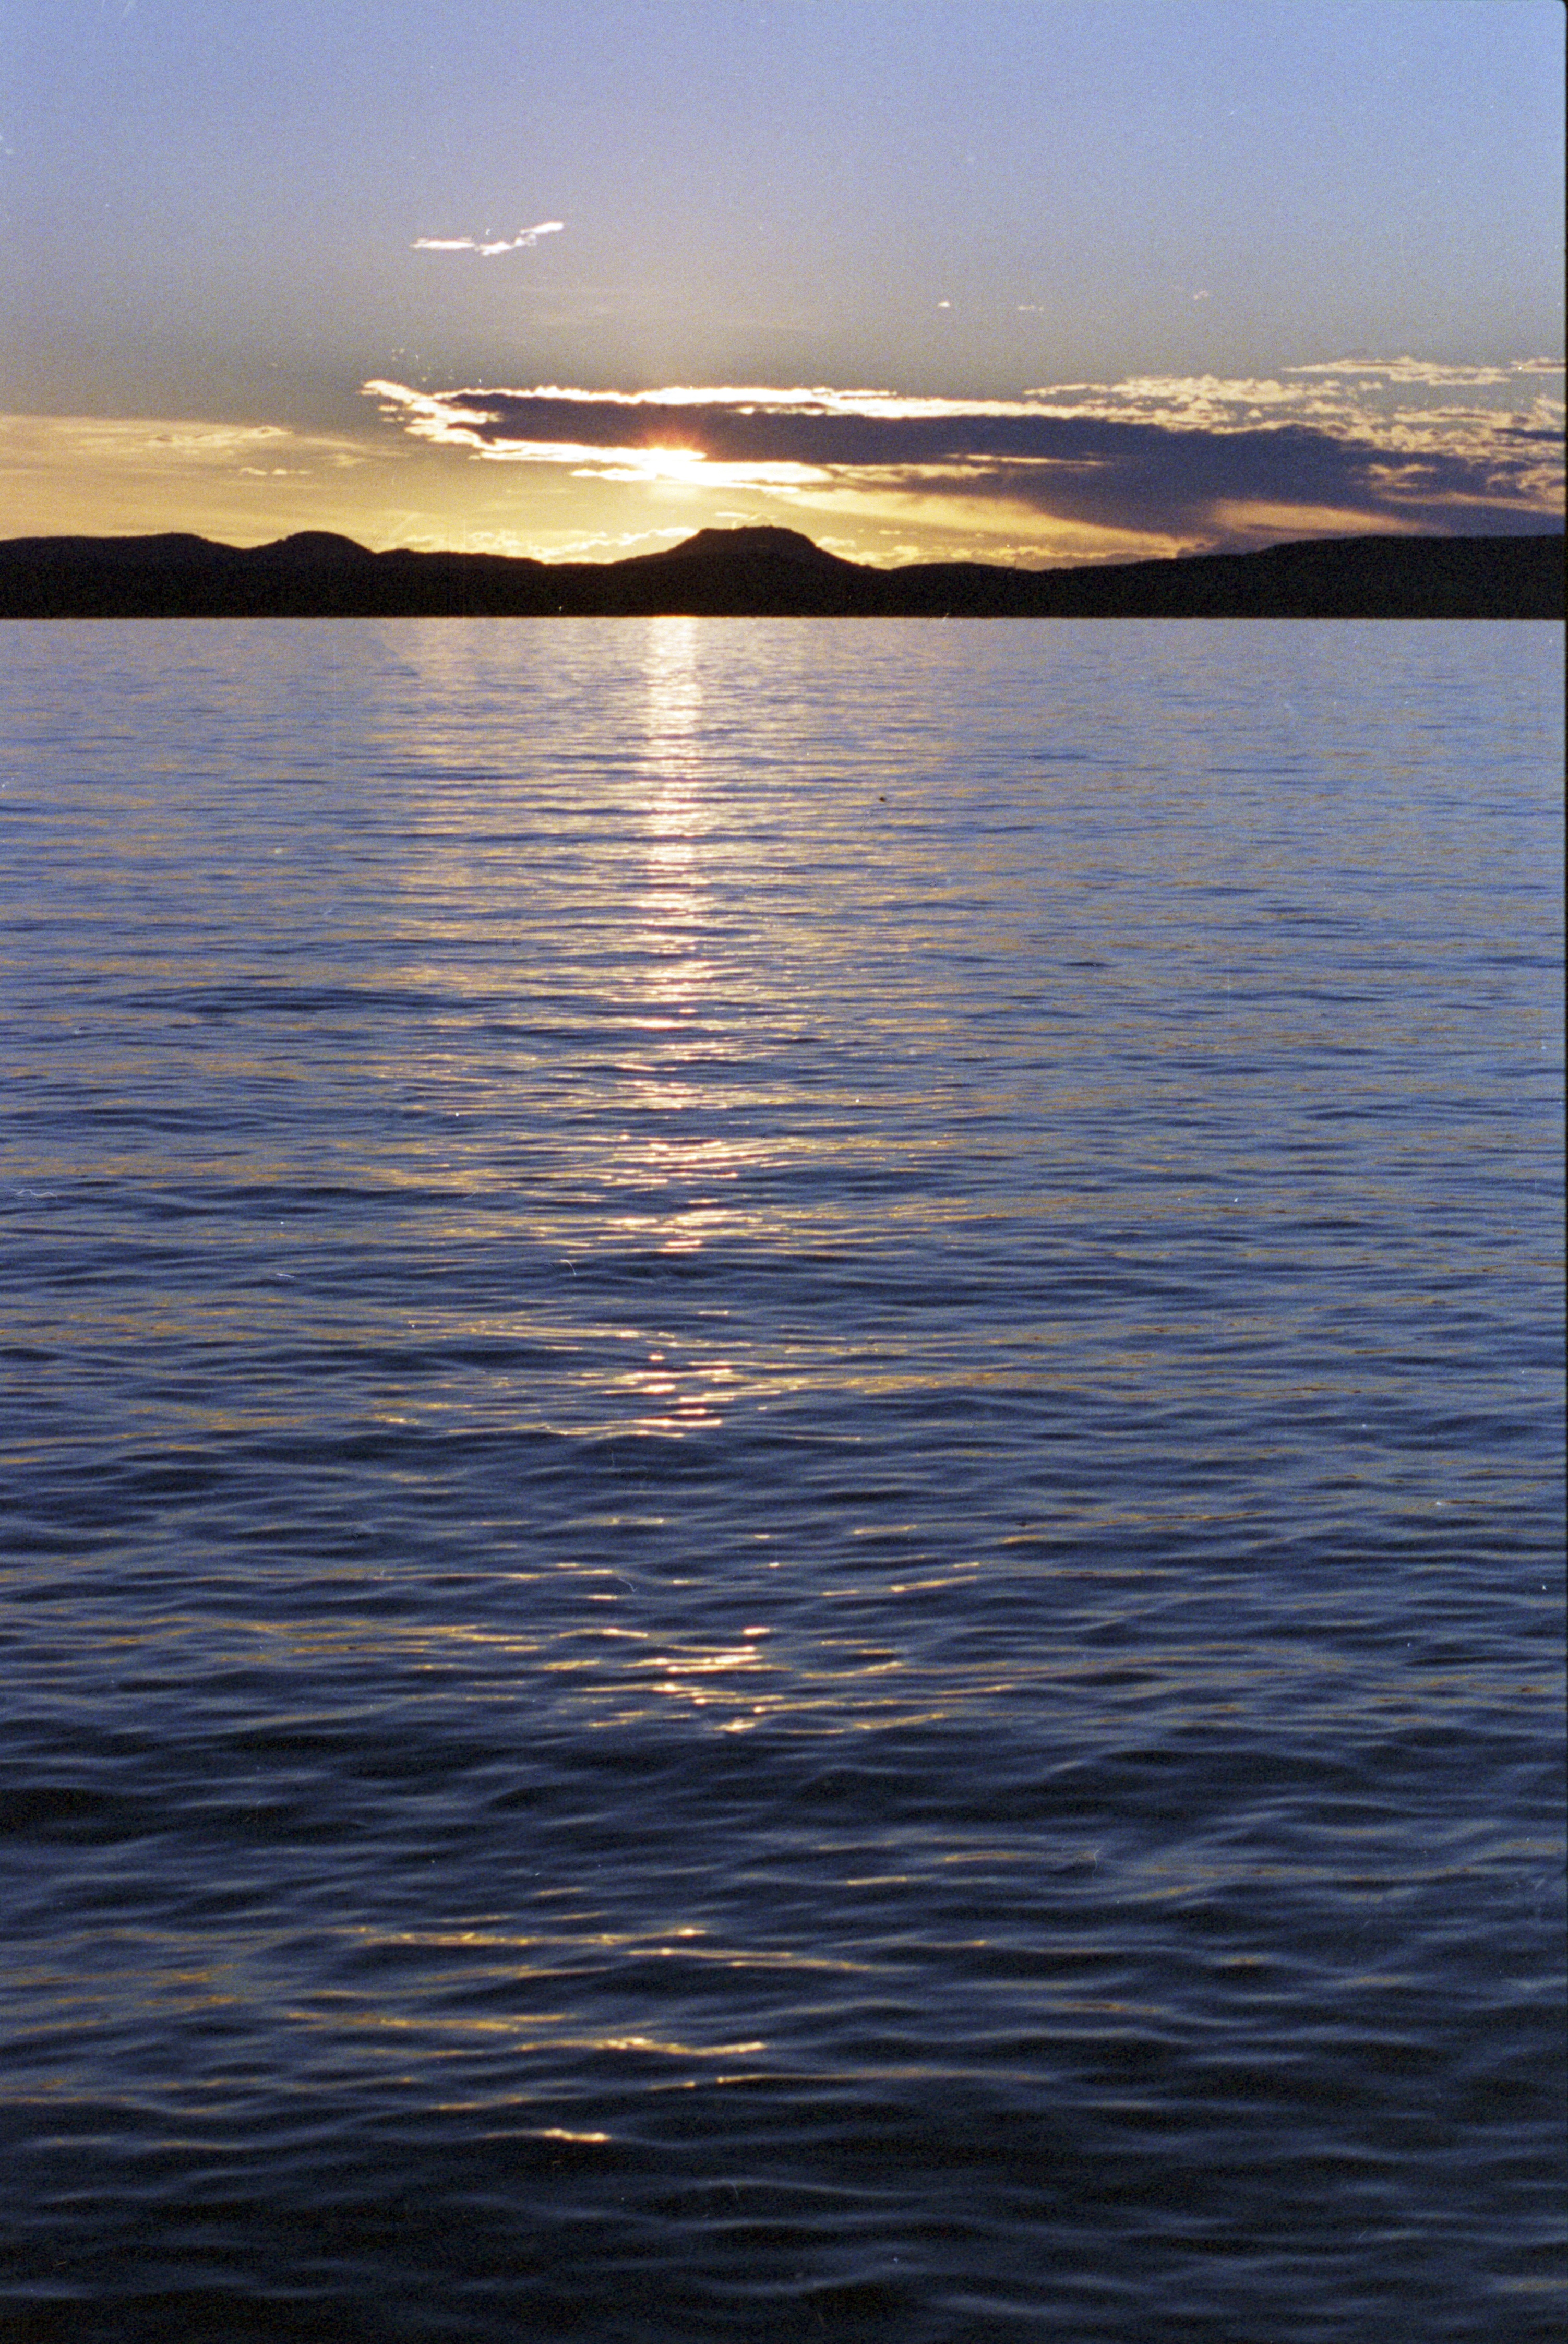
landscape, sea, coast, water, nature, ocean, horizon, mountain, light, cloud, sky, sun, sunrise, sunset, sunlight, morning, shore, wave, lake, dawn, summer, vacation, travel, dusk, evening, rural, reflection, vehicle, tranquil, scenic, peaceful, scenery, calm, bay, blue, reservoir, colorful, body of water, outdoors, landscapes, hungary, beautiful, loch, balaton, sunset landscape, beautiful landscape